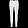
Label: Trouser